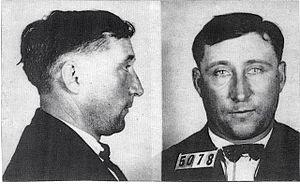
Harry F. Powers, connu aussi comme Cornelius O. Pierson et A. R. Weaver, fut un tueur en série condamné à la pendaison en 1932, à Moundsville en Virginie-Occidentale. Il appâtait ses victimes avec des petites annonces sentimentales où il prétendait chercher l'amour, ses intentions réelles étant de dérober l'argent de ses victimes et de les tuer. Le roman de 1953 La Nuit du chasseur de Davis Grubb et le film du même nom de 1955 par Charles Laughton s'inspirent librement de l'histoire de Harry Powers. Le roman graphique de 2012 Harry & the helpless children de Sergio Aquindo retrace également l'histoire de Powers et de ses victimes. Le roman de l'auteure américaine Jayne Anne Phillips, Tous les vivants, publié sous le titre Quiet Dell en 2013, s'inspire très largement des meurtres de Harry Powers.